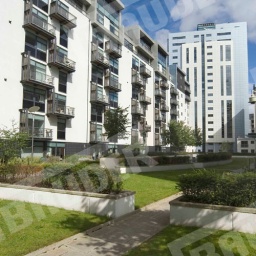
Glasgow Harbour - roof garden over the car park